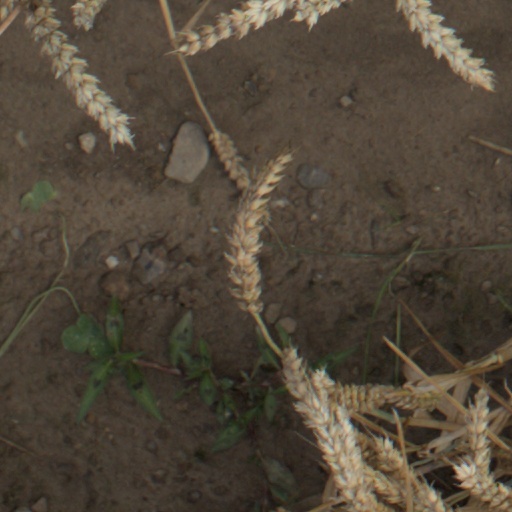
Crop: wheat